Paul Dujardin (art historian)

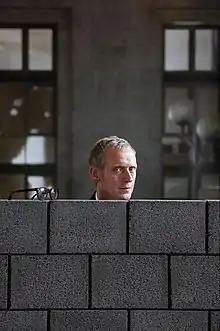
Paul Dujardin

Paul Dujardin (born 1963) is an art historian and between 2002 and 2021, director-general of BOZAR in Brussels.